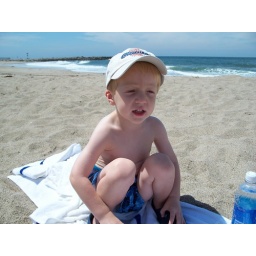
he can't stand sand in his shoes